Tavan Tolgoi

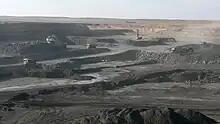
Ukhaa Khudag section

The Ukhaa Khudag section of Tavan Tolgoi deposit covers an area of 2,960 ha and has reserves of 581 million tonnes. It is owned and mined by the Mongolian Mining Corporation (formerly Energy Resources LLC); they were granted a mining license in August 2006, and began mining in April 2009. MMC has contracted Leighton Asia to conduct mining operations at the site. Production at the mine has increased to 2.1 million tonnes in the first quarter of 2012. MMC constructed a road from Ukhaa Khudag to the Gashuun Sukhait border crossing (finished in October 2011). The road charges other mining companies a fee for use - there are now concerns that trucks are avoiding the toll and driving parallel to it, causing erosion and pollution issues.